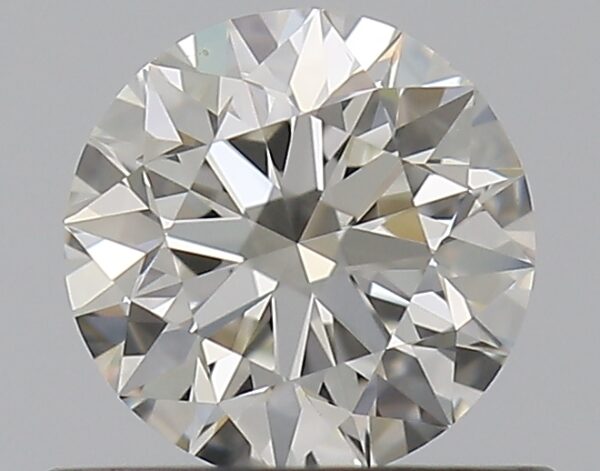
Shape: round
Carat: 0.5
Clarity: VS1
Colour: I
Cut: EX
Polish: EX
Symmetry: EX
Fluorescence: N
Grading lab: GIA
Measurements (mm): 5.05 x 5.08 x 3.18